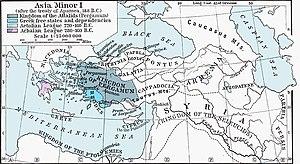
La guerre contre Nabis ou guerre lacédémonienne est un conflit qui oppose en 195 la cité-État grecque de Sparte à une coalition formée par Rome, la ligue achéenne, Pergame, Rhodes et la Macédoine, qui remportent la victoire.
La guerre galatienne est une guerre entre les peuples gaulois galates et la République romaine supportée par ses alliés Pergame en -189. Elle s'est déroulée en Galatie, Anatolie centrale, dans la présente Turquie.
Pergame est une ancienne ville d'Asie Mineure, en Éolide située au nord de Smyrne, au confluent du Caïque et du Cétios, à environ 25 km de la mer Égée. À l'heure actuelle, son nom est Bergama.